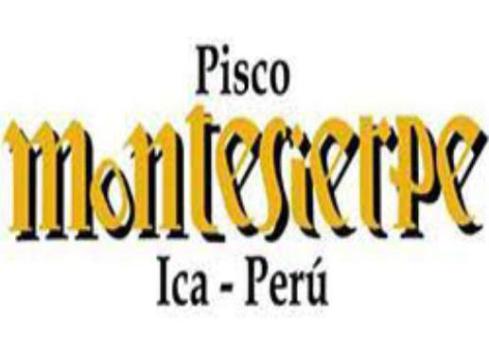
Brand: montesierpe
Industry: Food